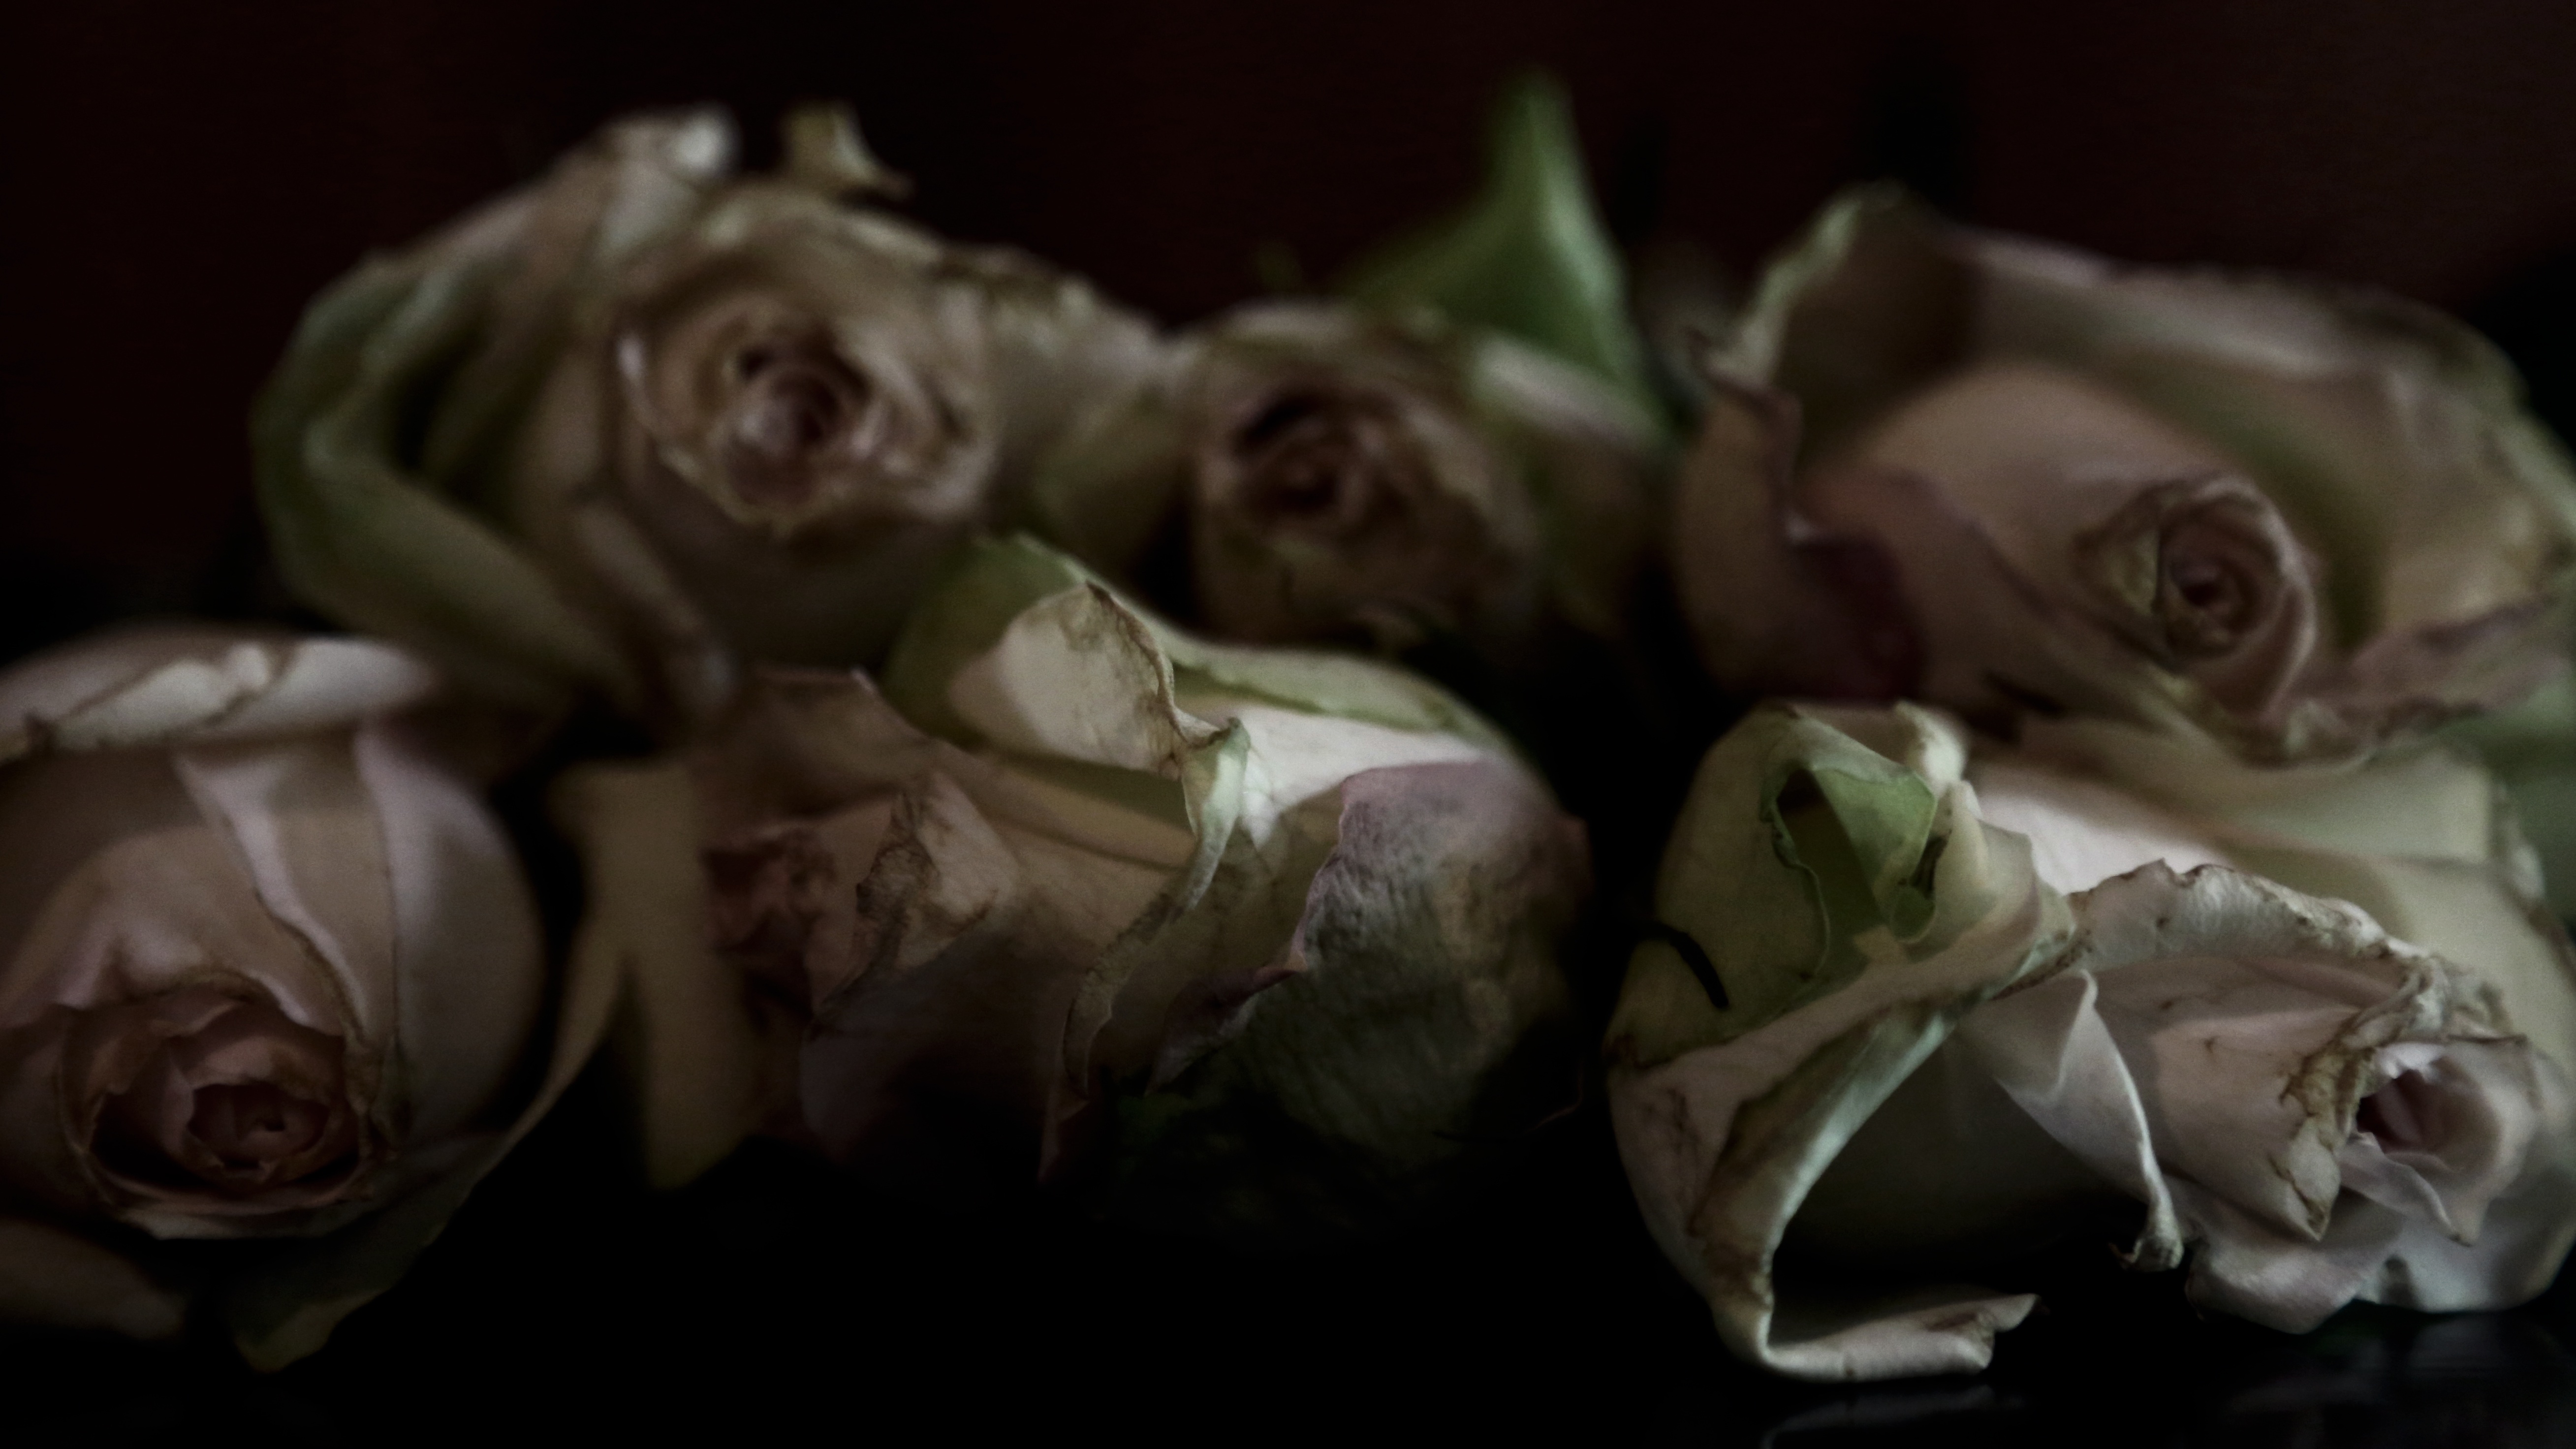
plant, flower, flowering plant, land plant